Dave Raimey

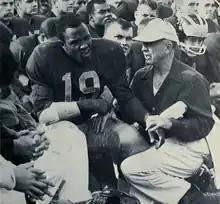
Raimey on Michigan sideline, Oct. 1962

David E. Raimey (born November 18, 1940) is an American former professional football player in the National Football League (NFL) and Canadian Football League (CFL).